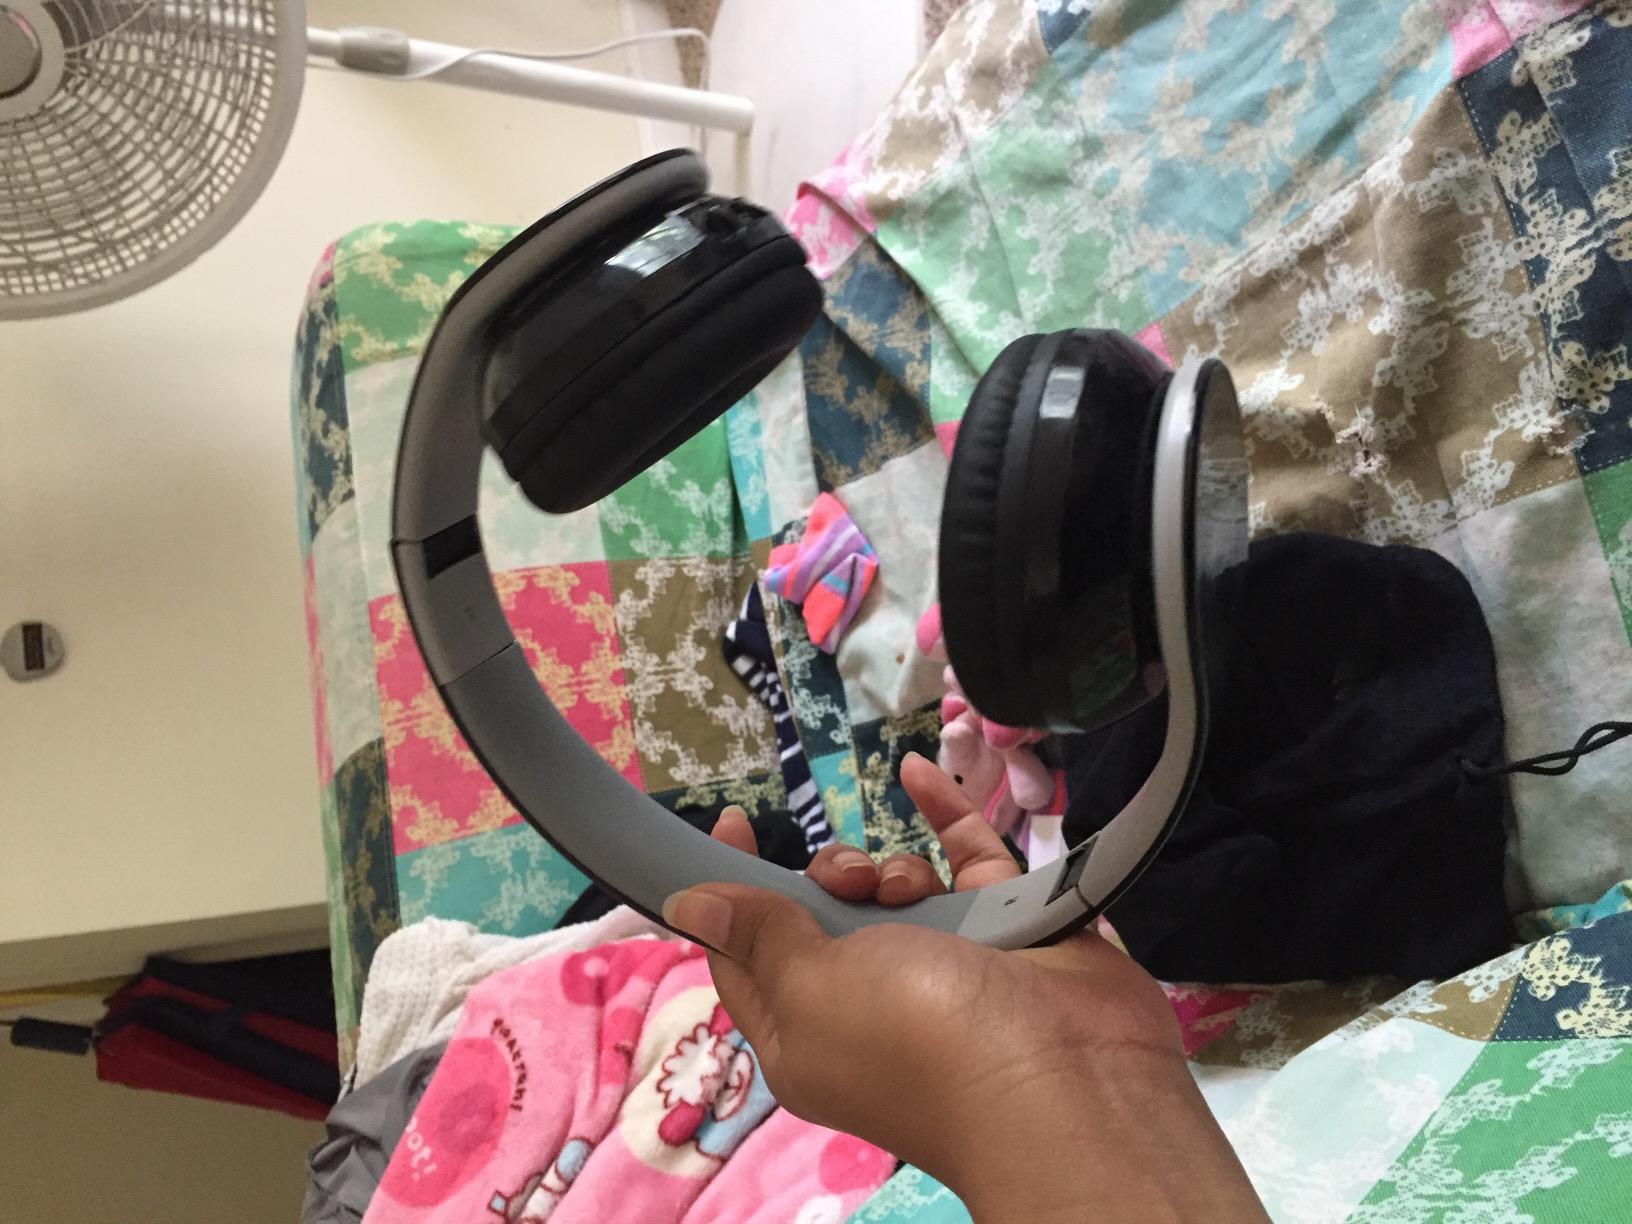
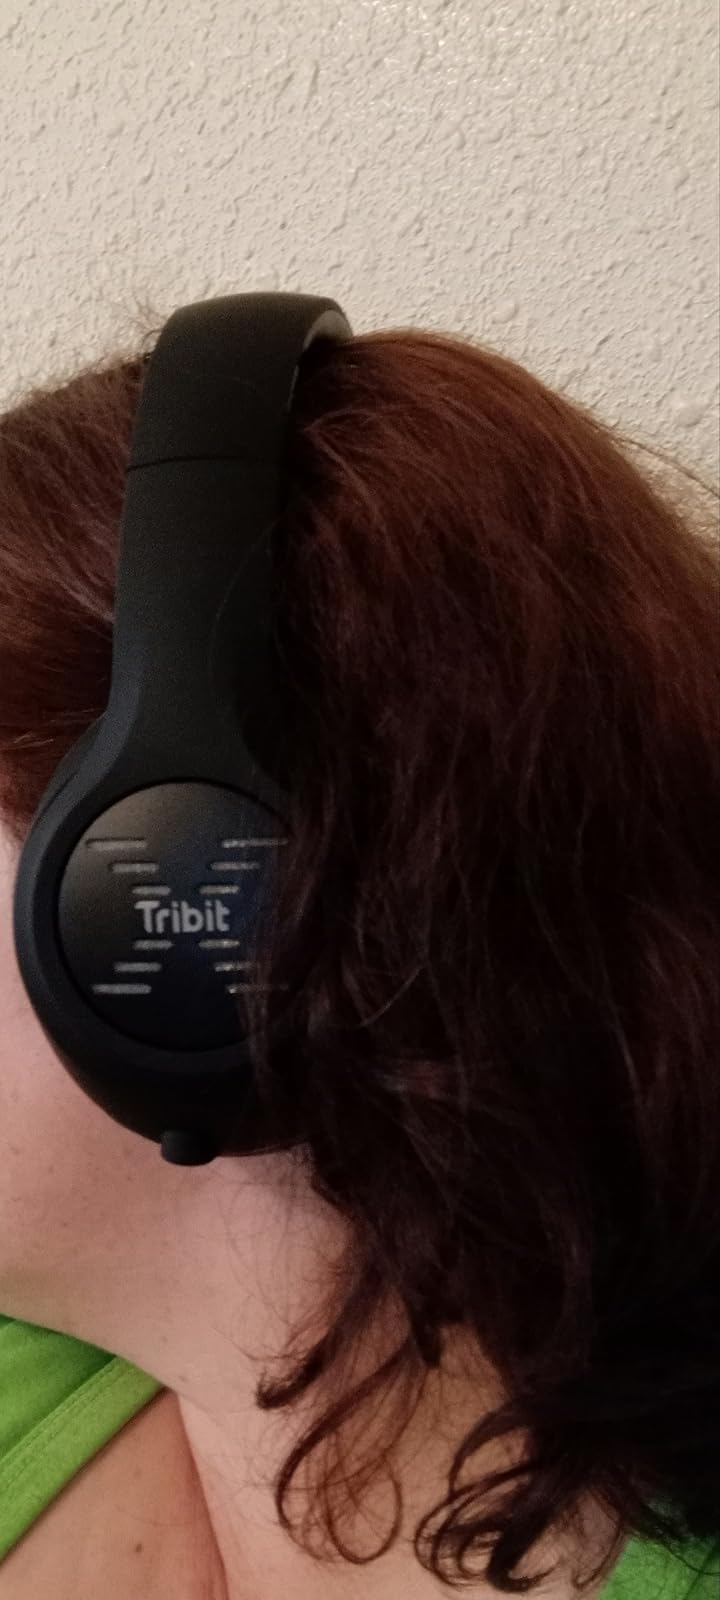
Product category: headphones
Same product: no